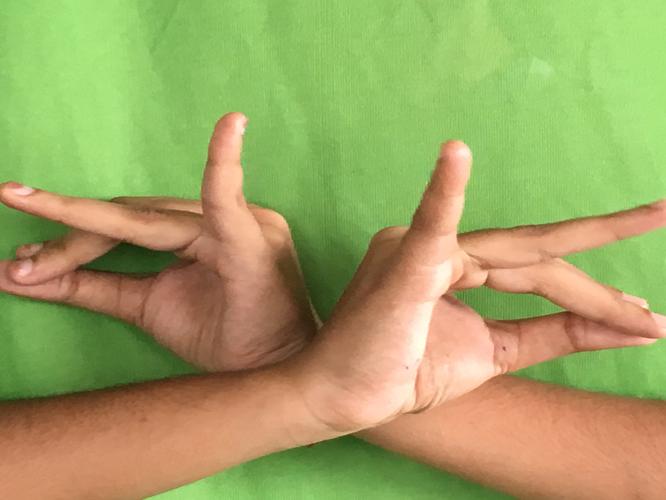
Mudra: Katakavardhana
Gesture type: double_hand